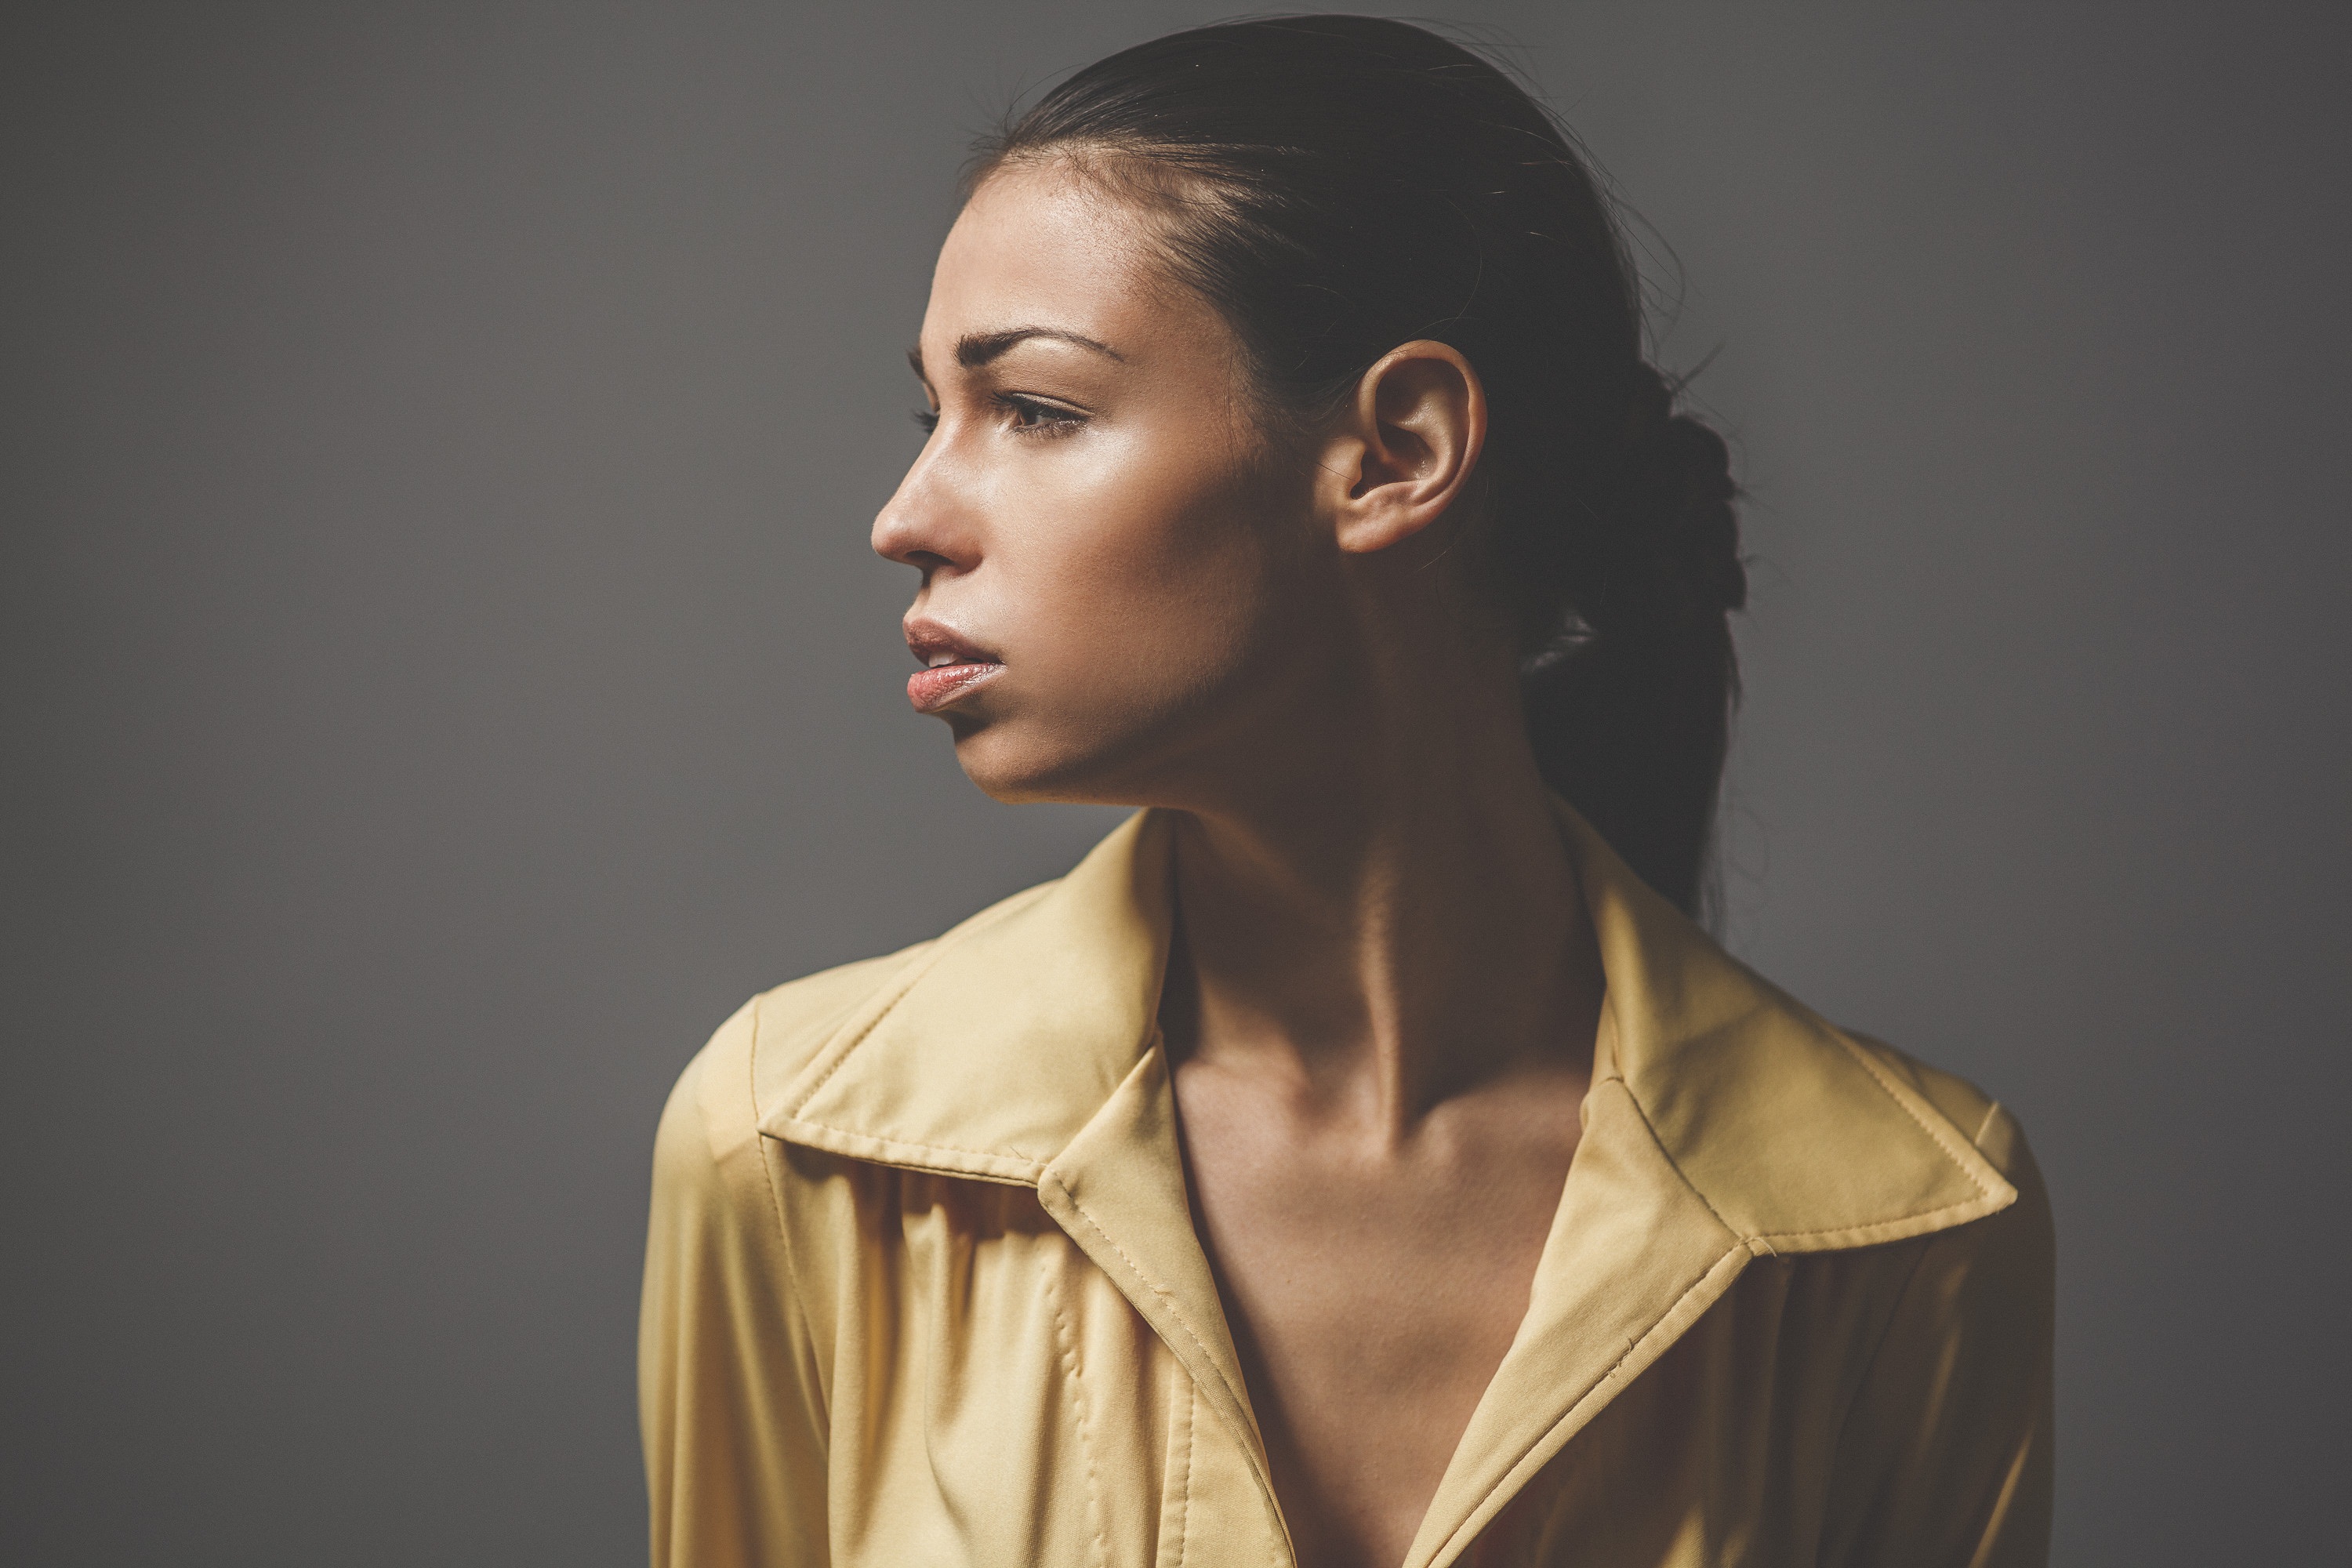
person, girl, woman, hair, profile, portrait, model, young, spring, fashion, pensive, side view, hairstyle, long hair, beauty, sexy, elegant, pretty, attractive, wear, adult, glamour, photo shoot